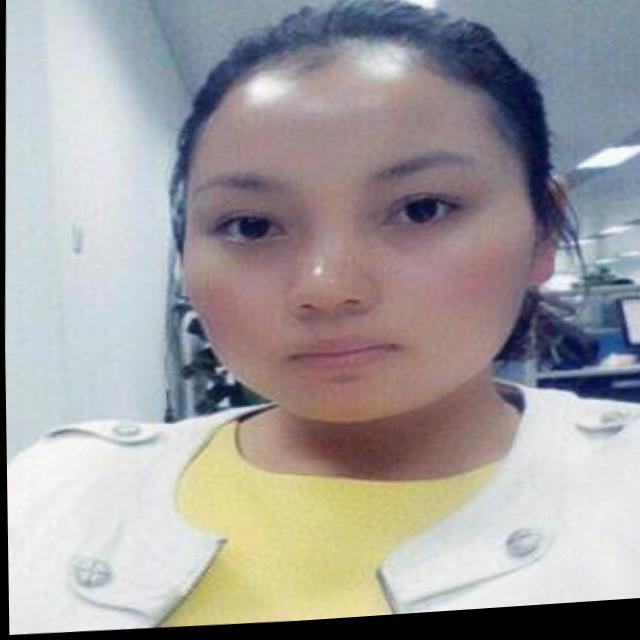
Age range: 21-44